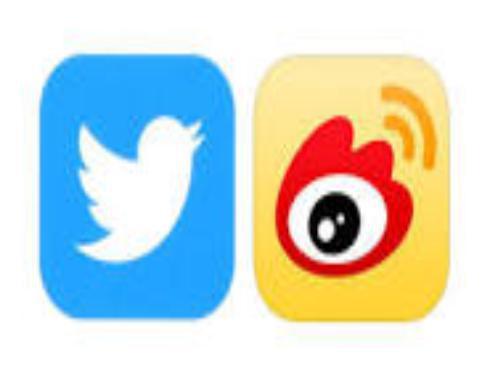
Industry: Leisure